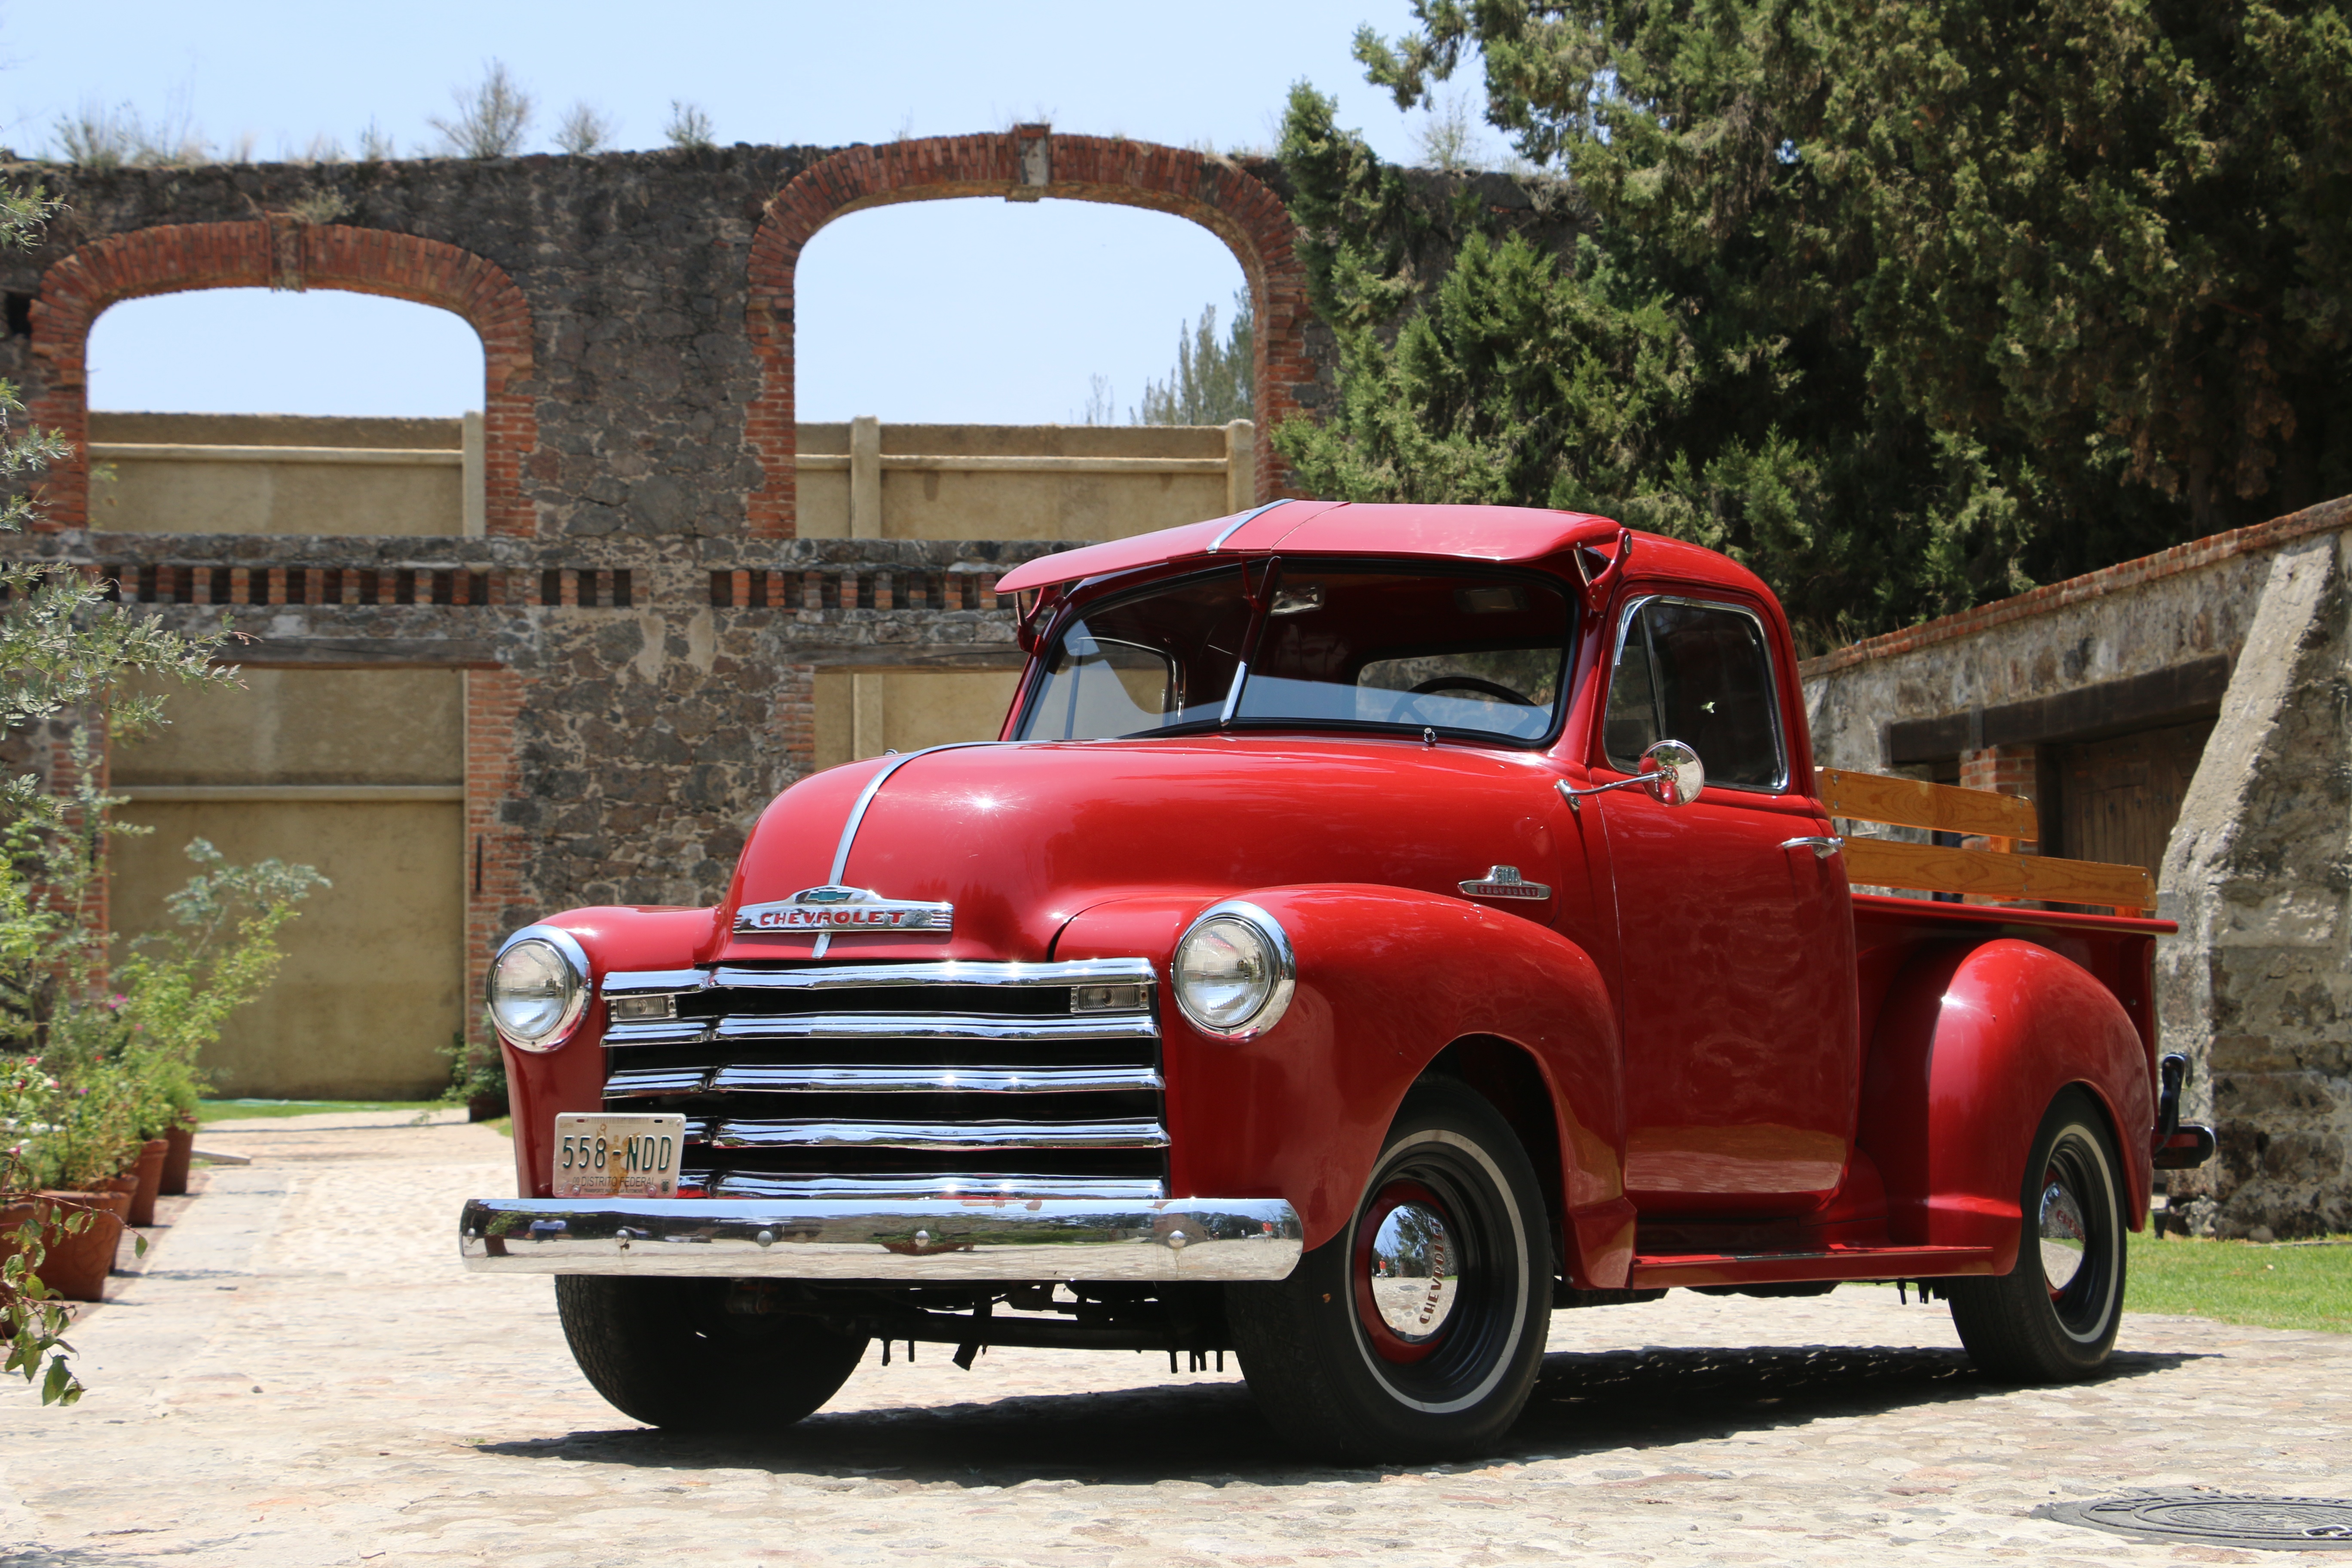
car, truck, vehicle, motor vehicle, vintage car, antique car, pickup truck, land vehicle, automobile make, automotive exterior, compact car, mid size car, chevrolet advance design